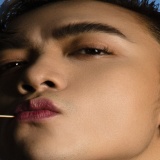
ca sĩ Soobin Hoàng Sơn